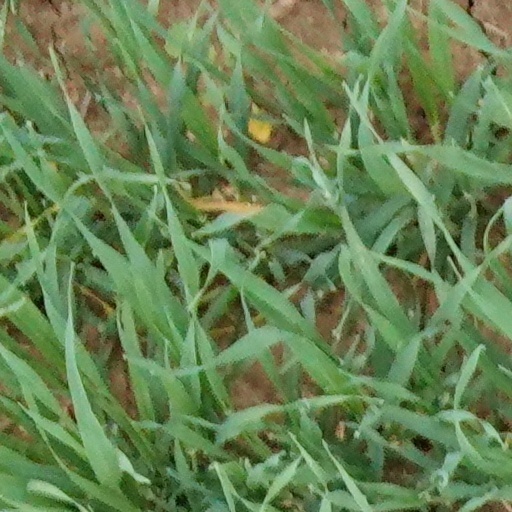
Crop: wheat